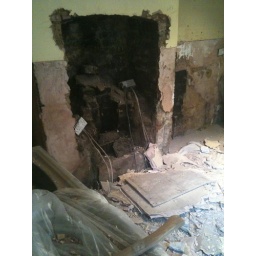
Old oven in kitchen